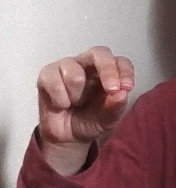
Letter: gaaf